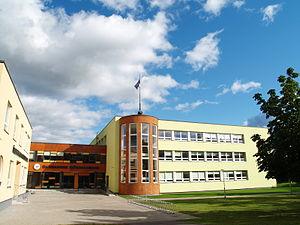
Ülenurme est un bourg de la commune de Ülenurme du comté de Tartu en Estonie.